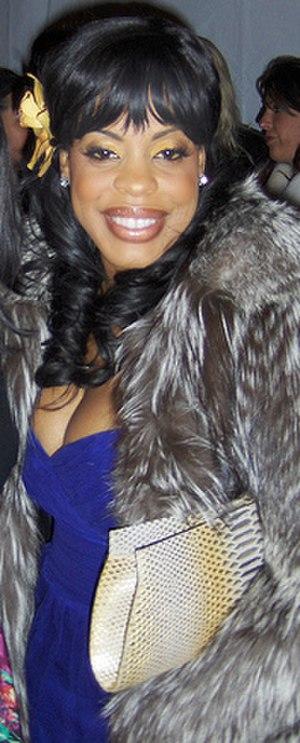
Niecy Nash, de son vrai nom Carol Denise Ensley, est une actrice, animatrice télé et comédienne de doublage américaine née le 23 février 1970 à Los Angeles en Californie.